MacBook Air (Intel-based)

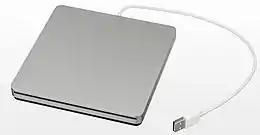
The optional Apple USB SuperDrive DVD drive

Due to a more mature manufacturing process, the CPUs in the 2010–2017 MacBook Air performs better under load, while the original models ran hotter—the processor needed to be throttled to avoid overheating and this further degraded performance.